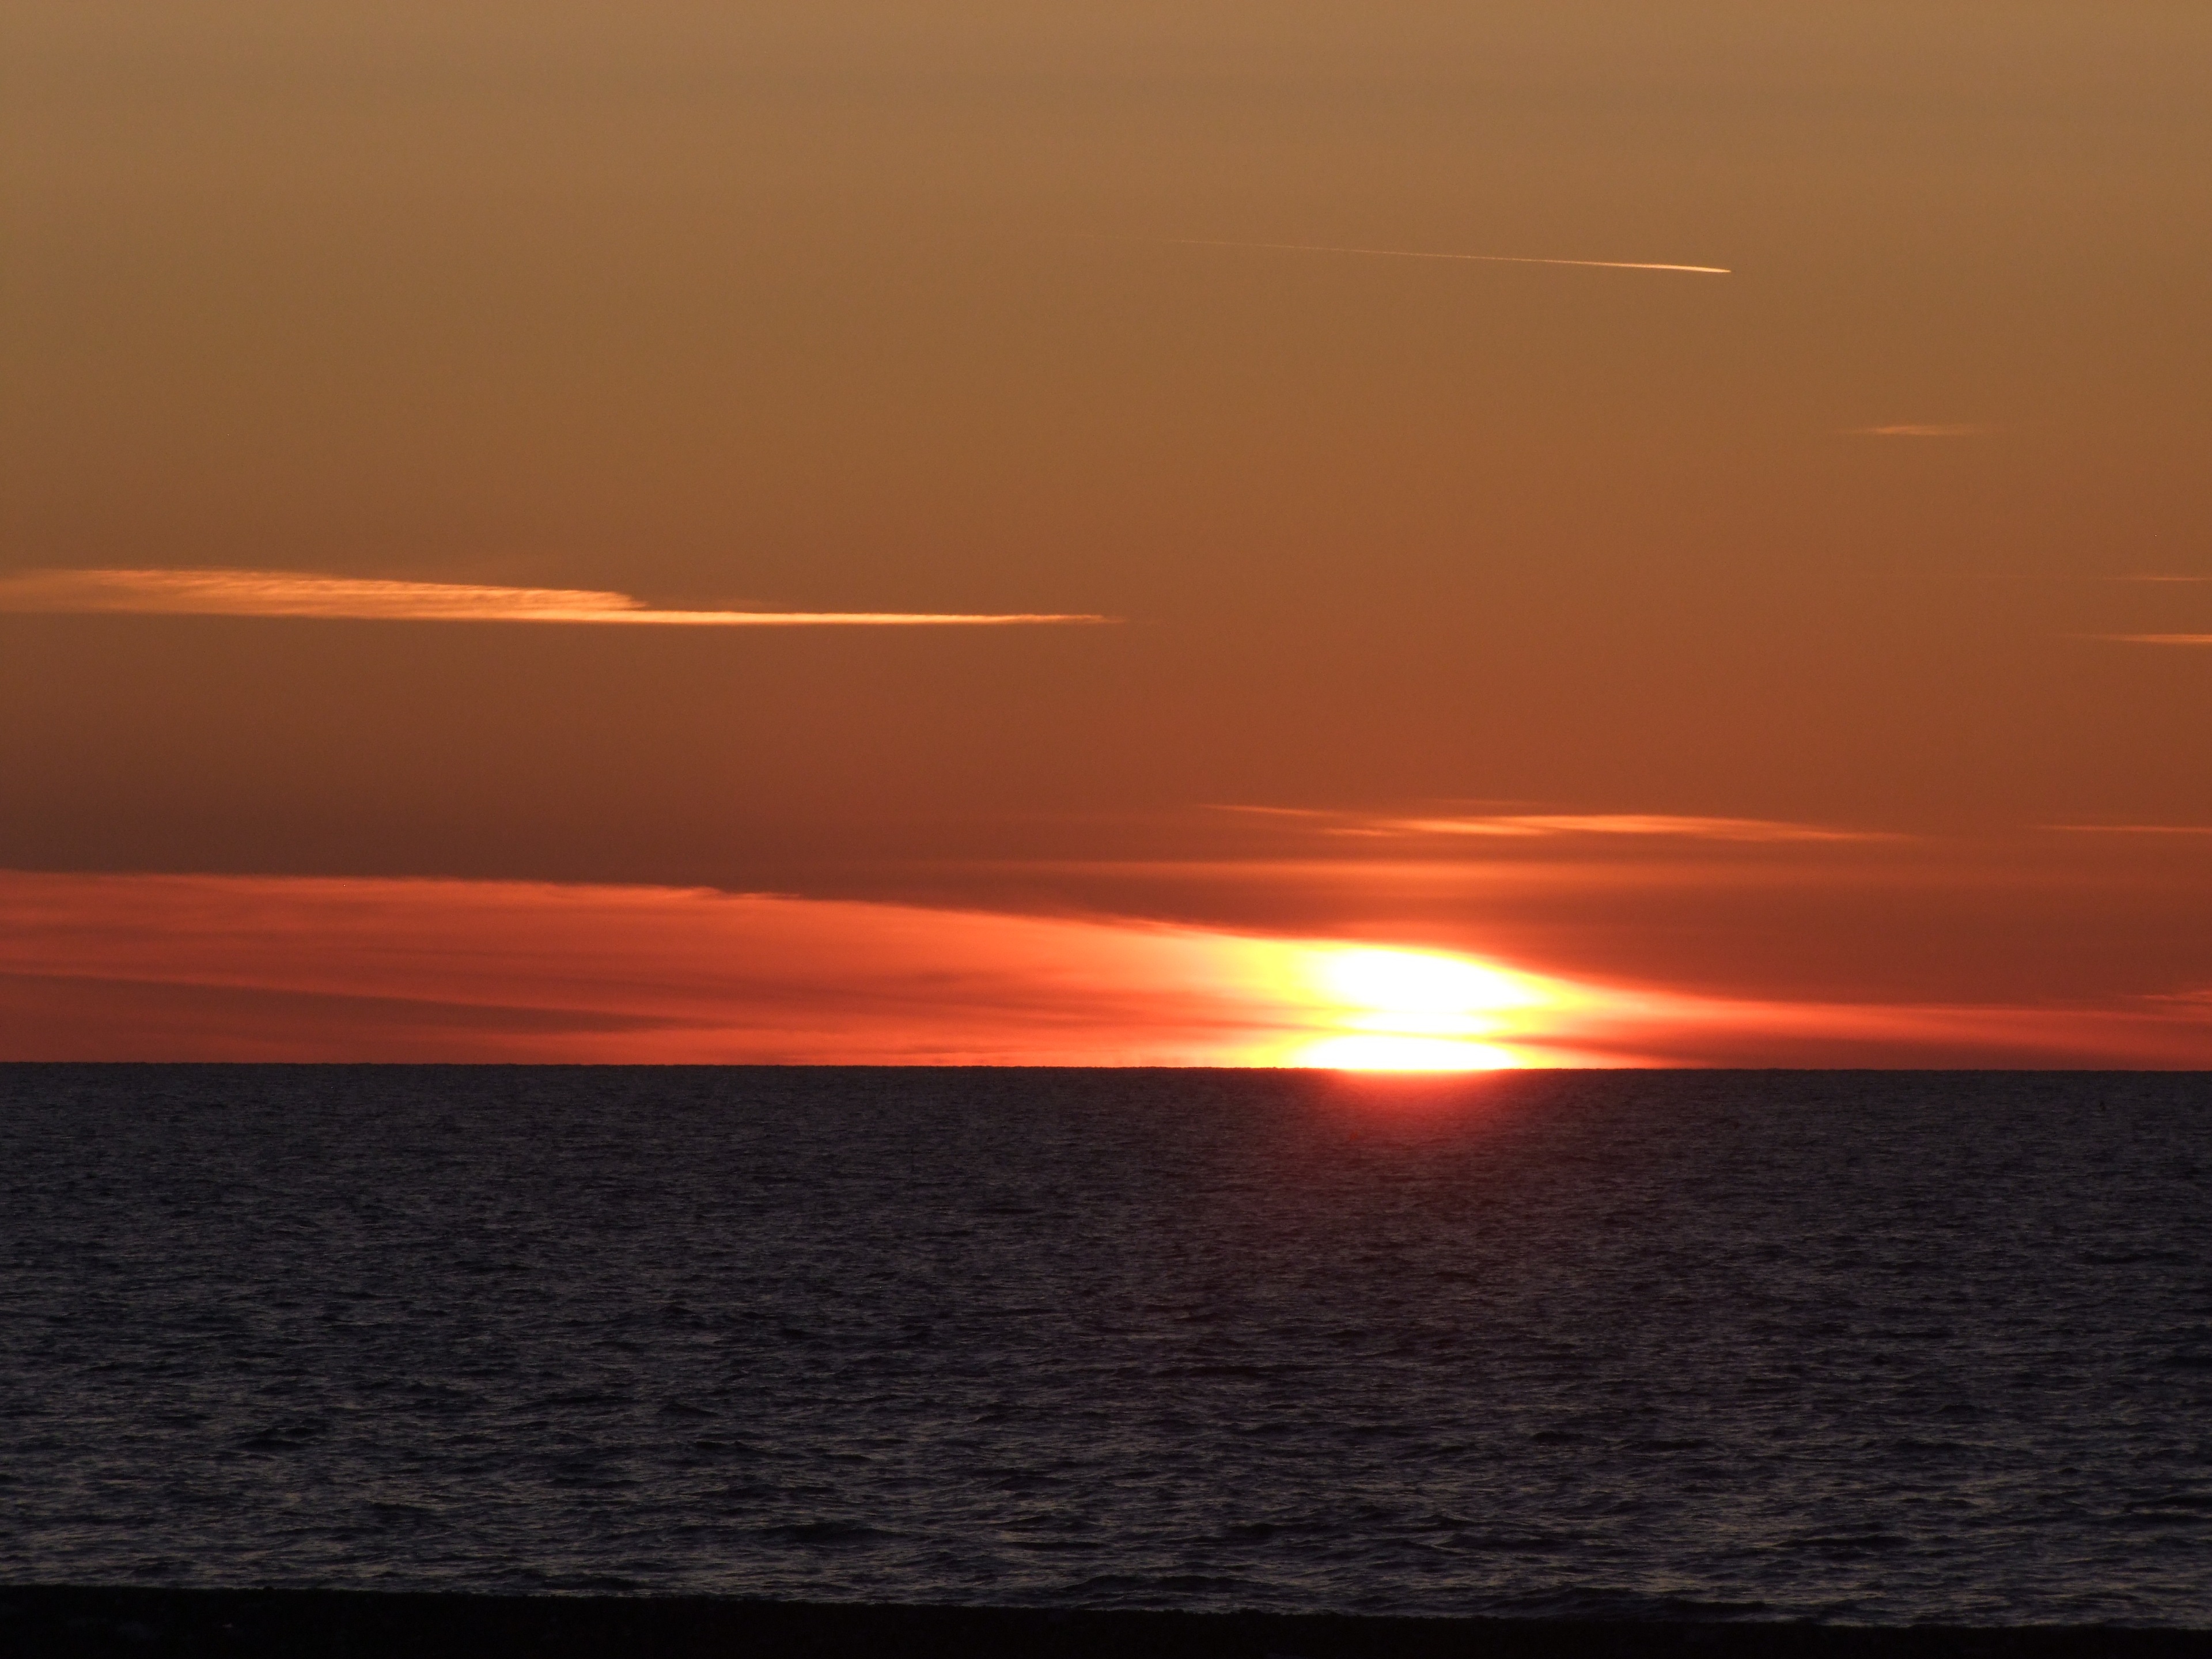
sea, coast, ocean, horizon, sun, sunrise, sunset, dawn, atmosphere, dusk, evening, clouds, abendstimmung, afterglow, evening sky, red sky at morning